History of the Ming dynasty

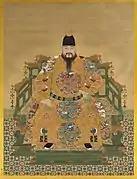
Portrait of the Chenghua Emperor.

On 7 August 1461, the Chinese general Cao Qin (died 1461) and his Ming troops of Mongol descent staged a coup against Emperor Yingzong out of fear of being next on his purge-list of those who aided him in the Wresting the Gate Incident. On the previous day, the emperor issued an edict telling his nobles and generals to be loyal to the throne; this was in effect a veiled threat to Cao Qin, after the latter had his associate in the Jinyiwei beaten to death to cover up crimes of illegal foreign transactions. Due to the earlier demise of General Shi Heng in 1459, in a similar warning involving an imperial edict, Cao Qin was to take no chances in allowing himself to be ruined in similar fashion. The loyalty of Cao's Mongol-officer clients was secure due to circumstances of thousands of military officers who had to accept demotions in 1457 because of earlier promotions in aiding the Jingtai Emperor's succession. Robinson states that "Mongol officers no doubt expected that if Cao fell from power, they would soon follow." Cao either planned to kill Ma Ang and Sun Tang as they were to depart the capital with 15,000 troops to Shaanxi on the morning of 7 August, or he simply planned to take advantage of their leave. The conspirators are said to have planned to place their heir apparent on the throne and demote the Tianshun Emperor's position to "grand senior emperor", the title granted to him during the years of his house arrest.